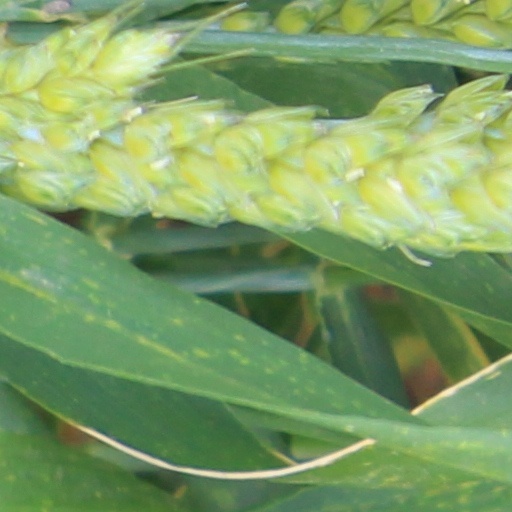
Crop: wheat